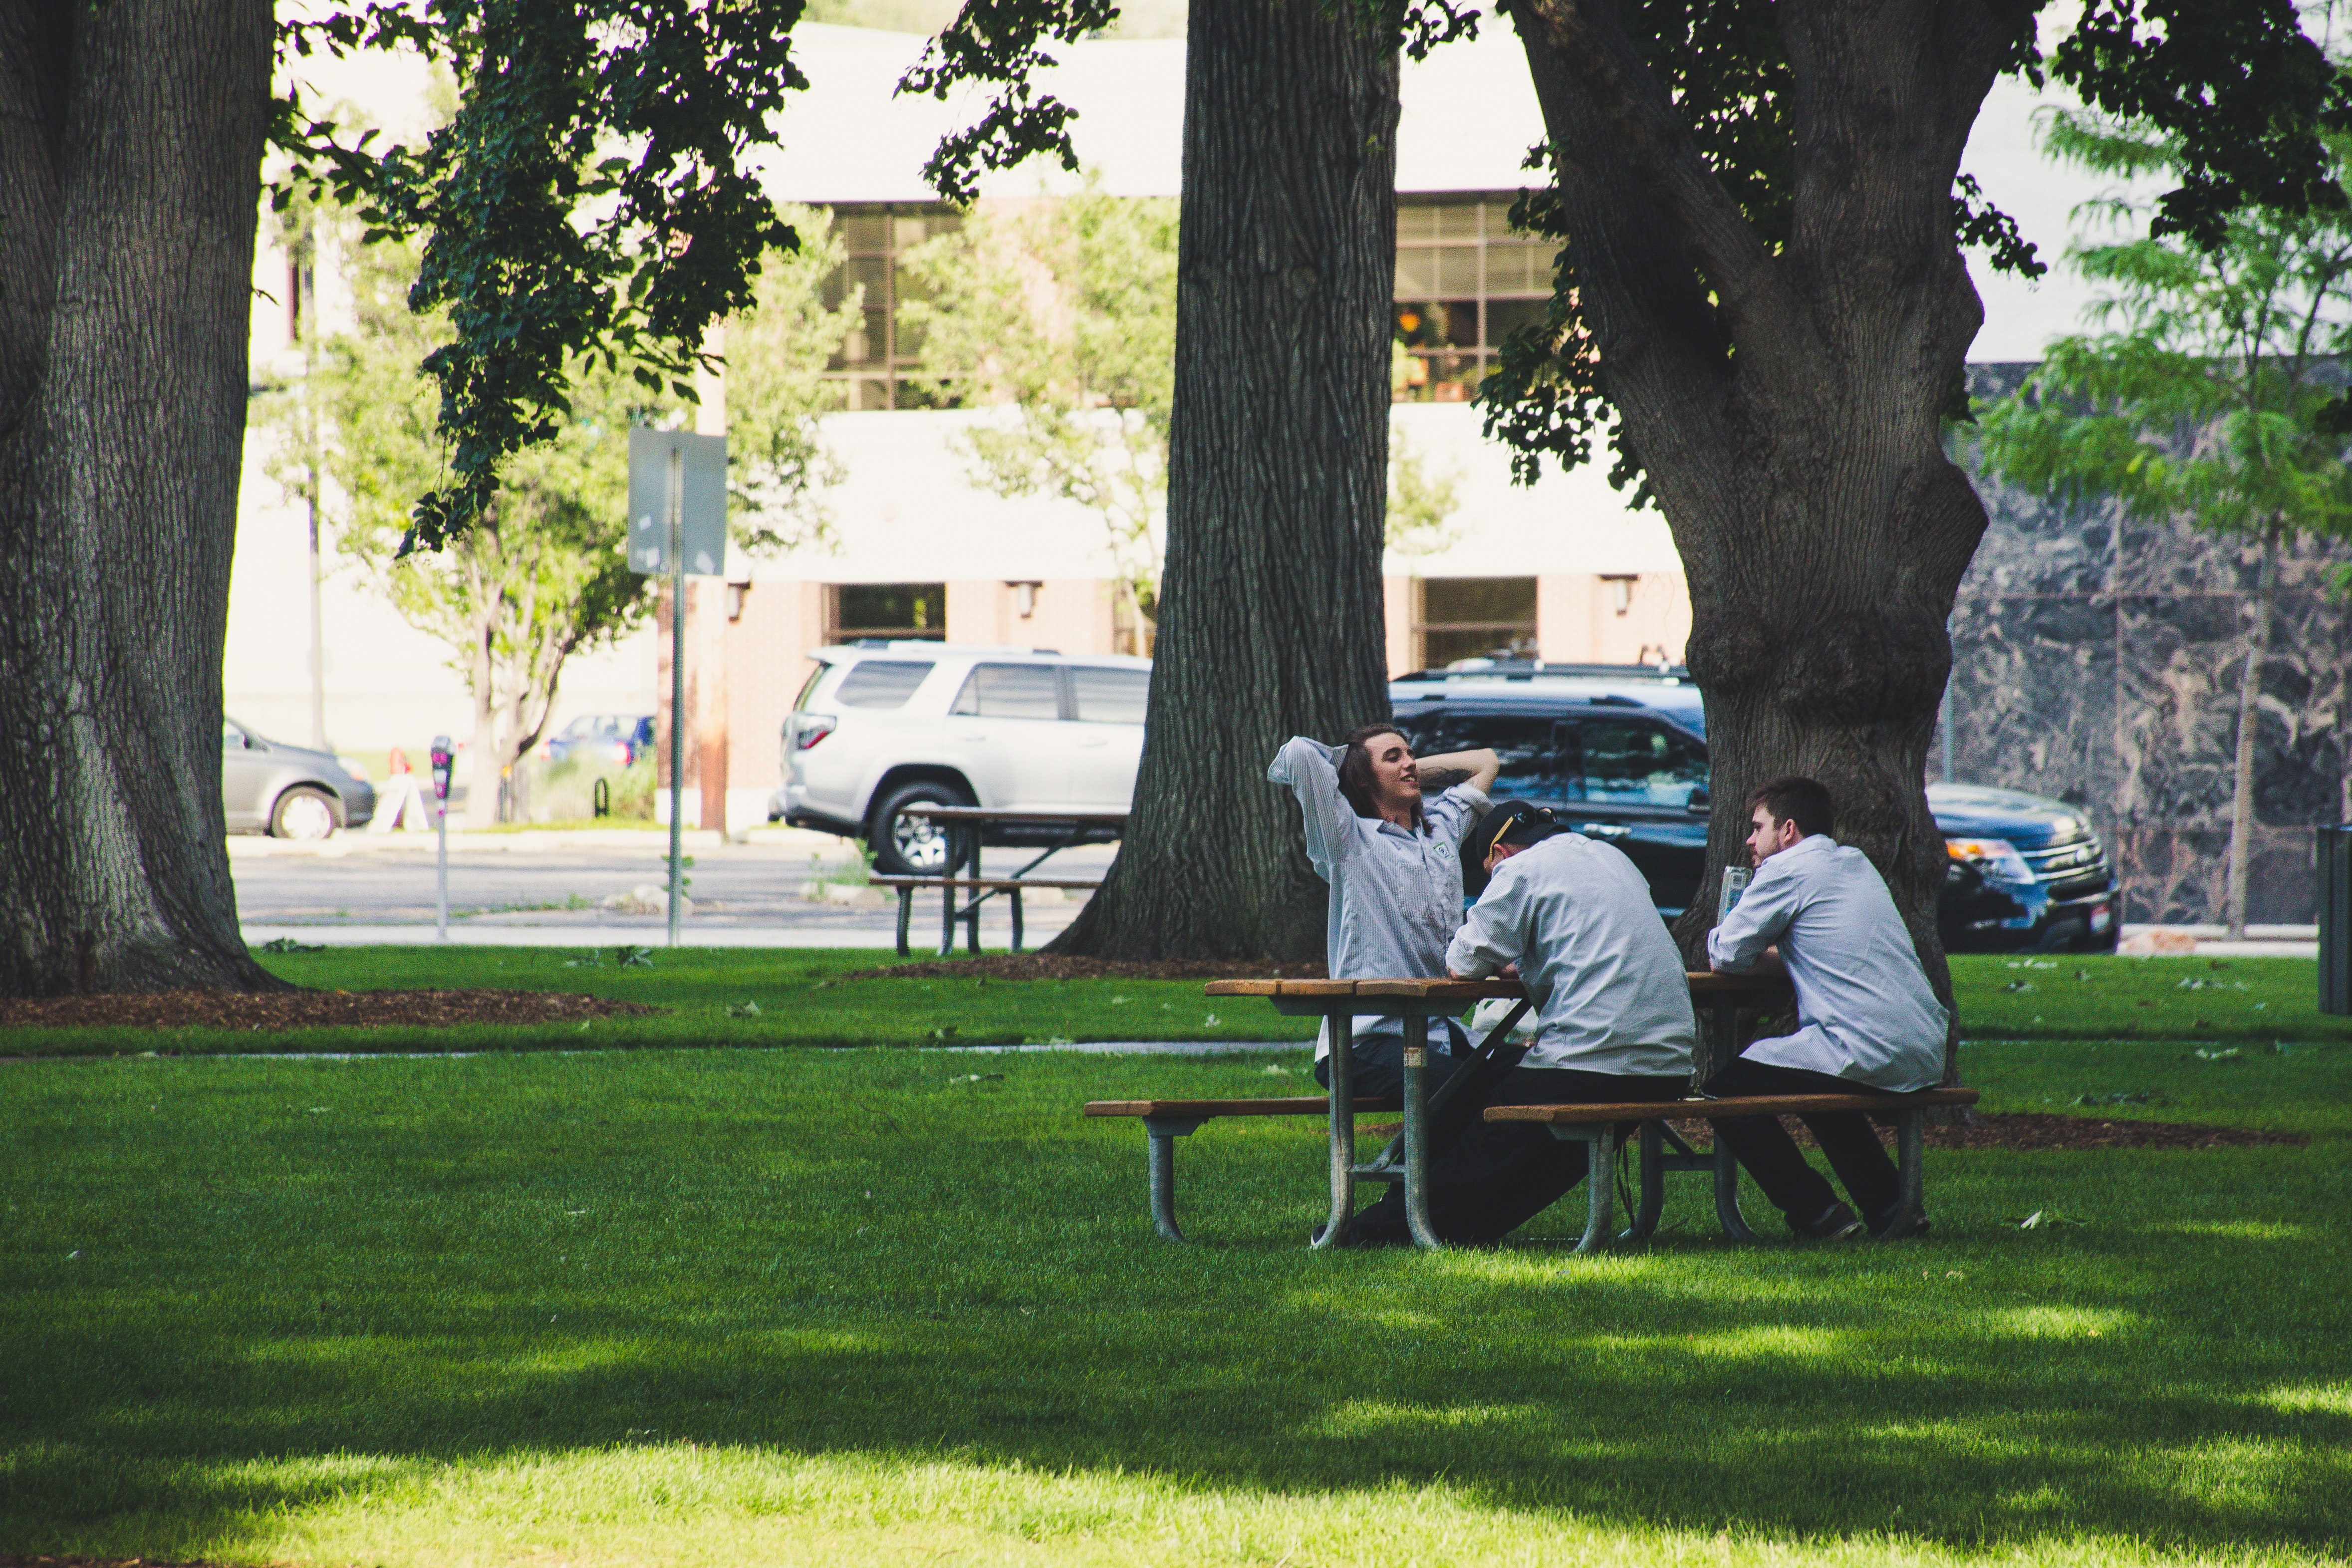
tree, grass, public space, sitting, lawn, bench, leisure, spring, park, furniture, woody plant, recreation, table, campus, adaptation, plant, Tints and shades, photography, city, vacation, street